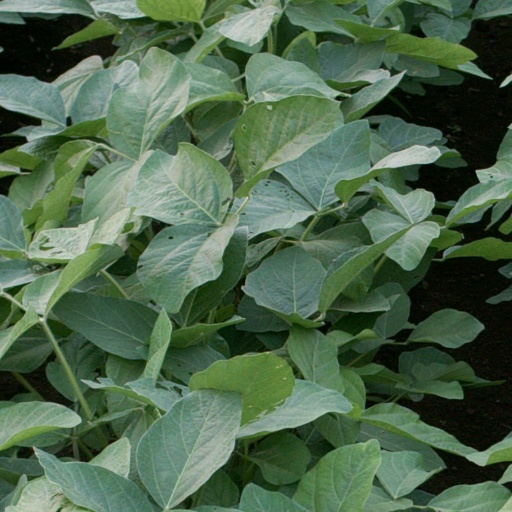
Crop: soybean